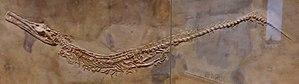
Cricosaurus est un genre éteint de crocodyliformes métriorhynchidés carnivores, à long rostre, presque exclusivement marins.